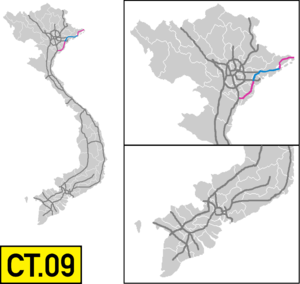
L'autoroute Ninh Binh–Hai Phong-Quang Ninh est une autoroute située au Viêt Nam.